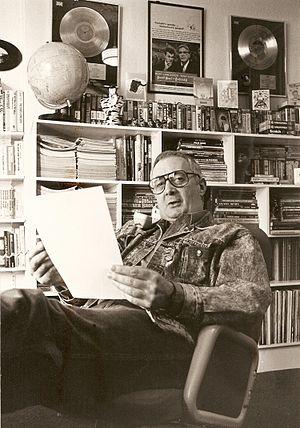
Paul Barrett est un technicien, enregistreur, qui a travaillé pour des musiques de films, sur des albums, des vidéos, au théâtre et à la télévision. Il a composé, arrangé et produit pour un grand nombre d'artistes comme Frank Sinatra, Bob Dylan ou Quincy Jones.